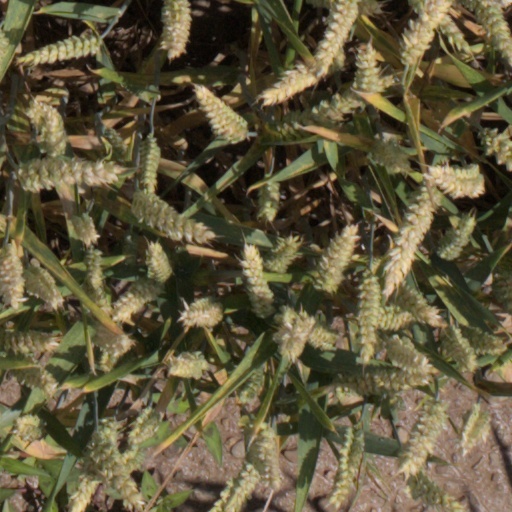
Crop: wheat